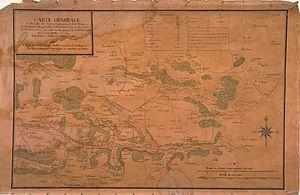
Les fiefs de Sous-Forêt (Bergerac) et Mauvière se distinguent à l'ouest (gauche) de CHEVREUSE
Savinien de Cyrano, dit de Bergerac, est un écrivain français, né à Paris, rue des Deux-Portes, baptisé le 6 mars 1619 en l'église Saint-Sauveur et mort à Sannois le 28 juillet 1655.